Aly Raisman

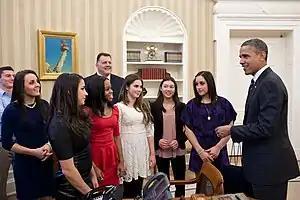
Raisman meeting President Barack Obama with other members of the Fierce Five

In September 2012, Raisman was injured during the Kellogg's Tour of Gymnastics Champions in Ontario, California. She fell while performing a Maloney on the uneven bars and landed off the mats, bruising her knees. This occurred shortly after teammate McKayla Maroney injured herself performing a flyaway dismount on the same bars.